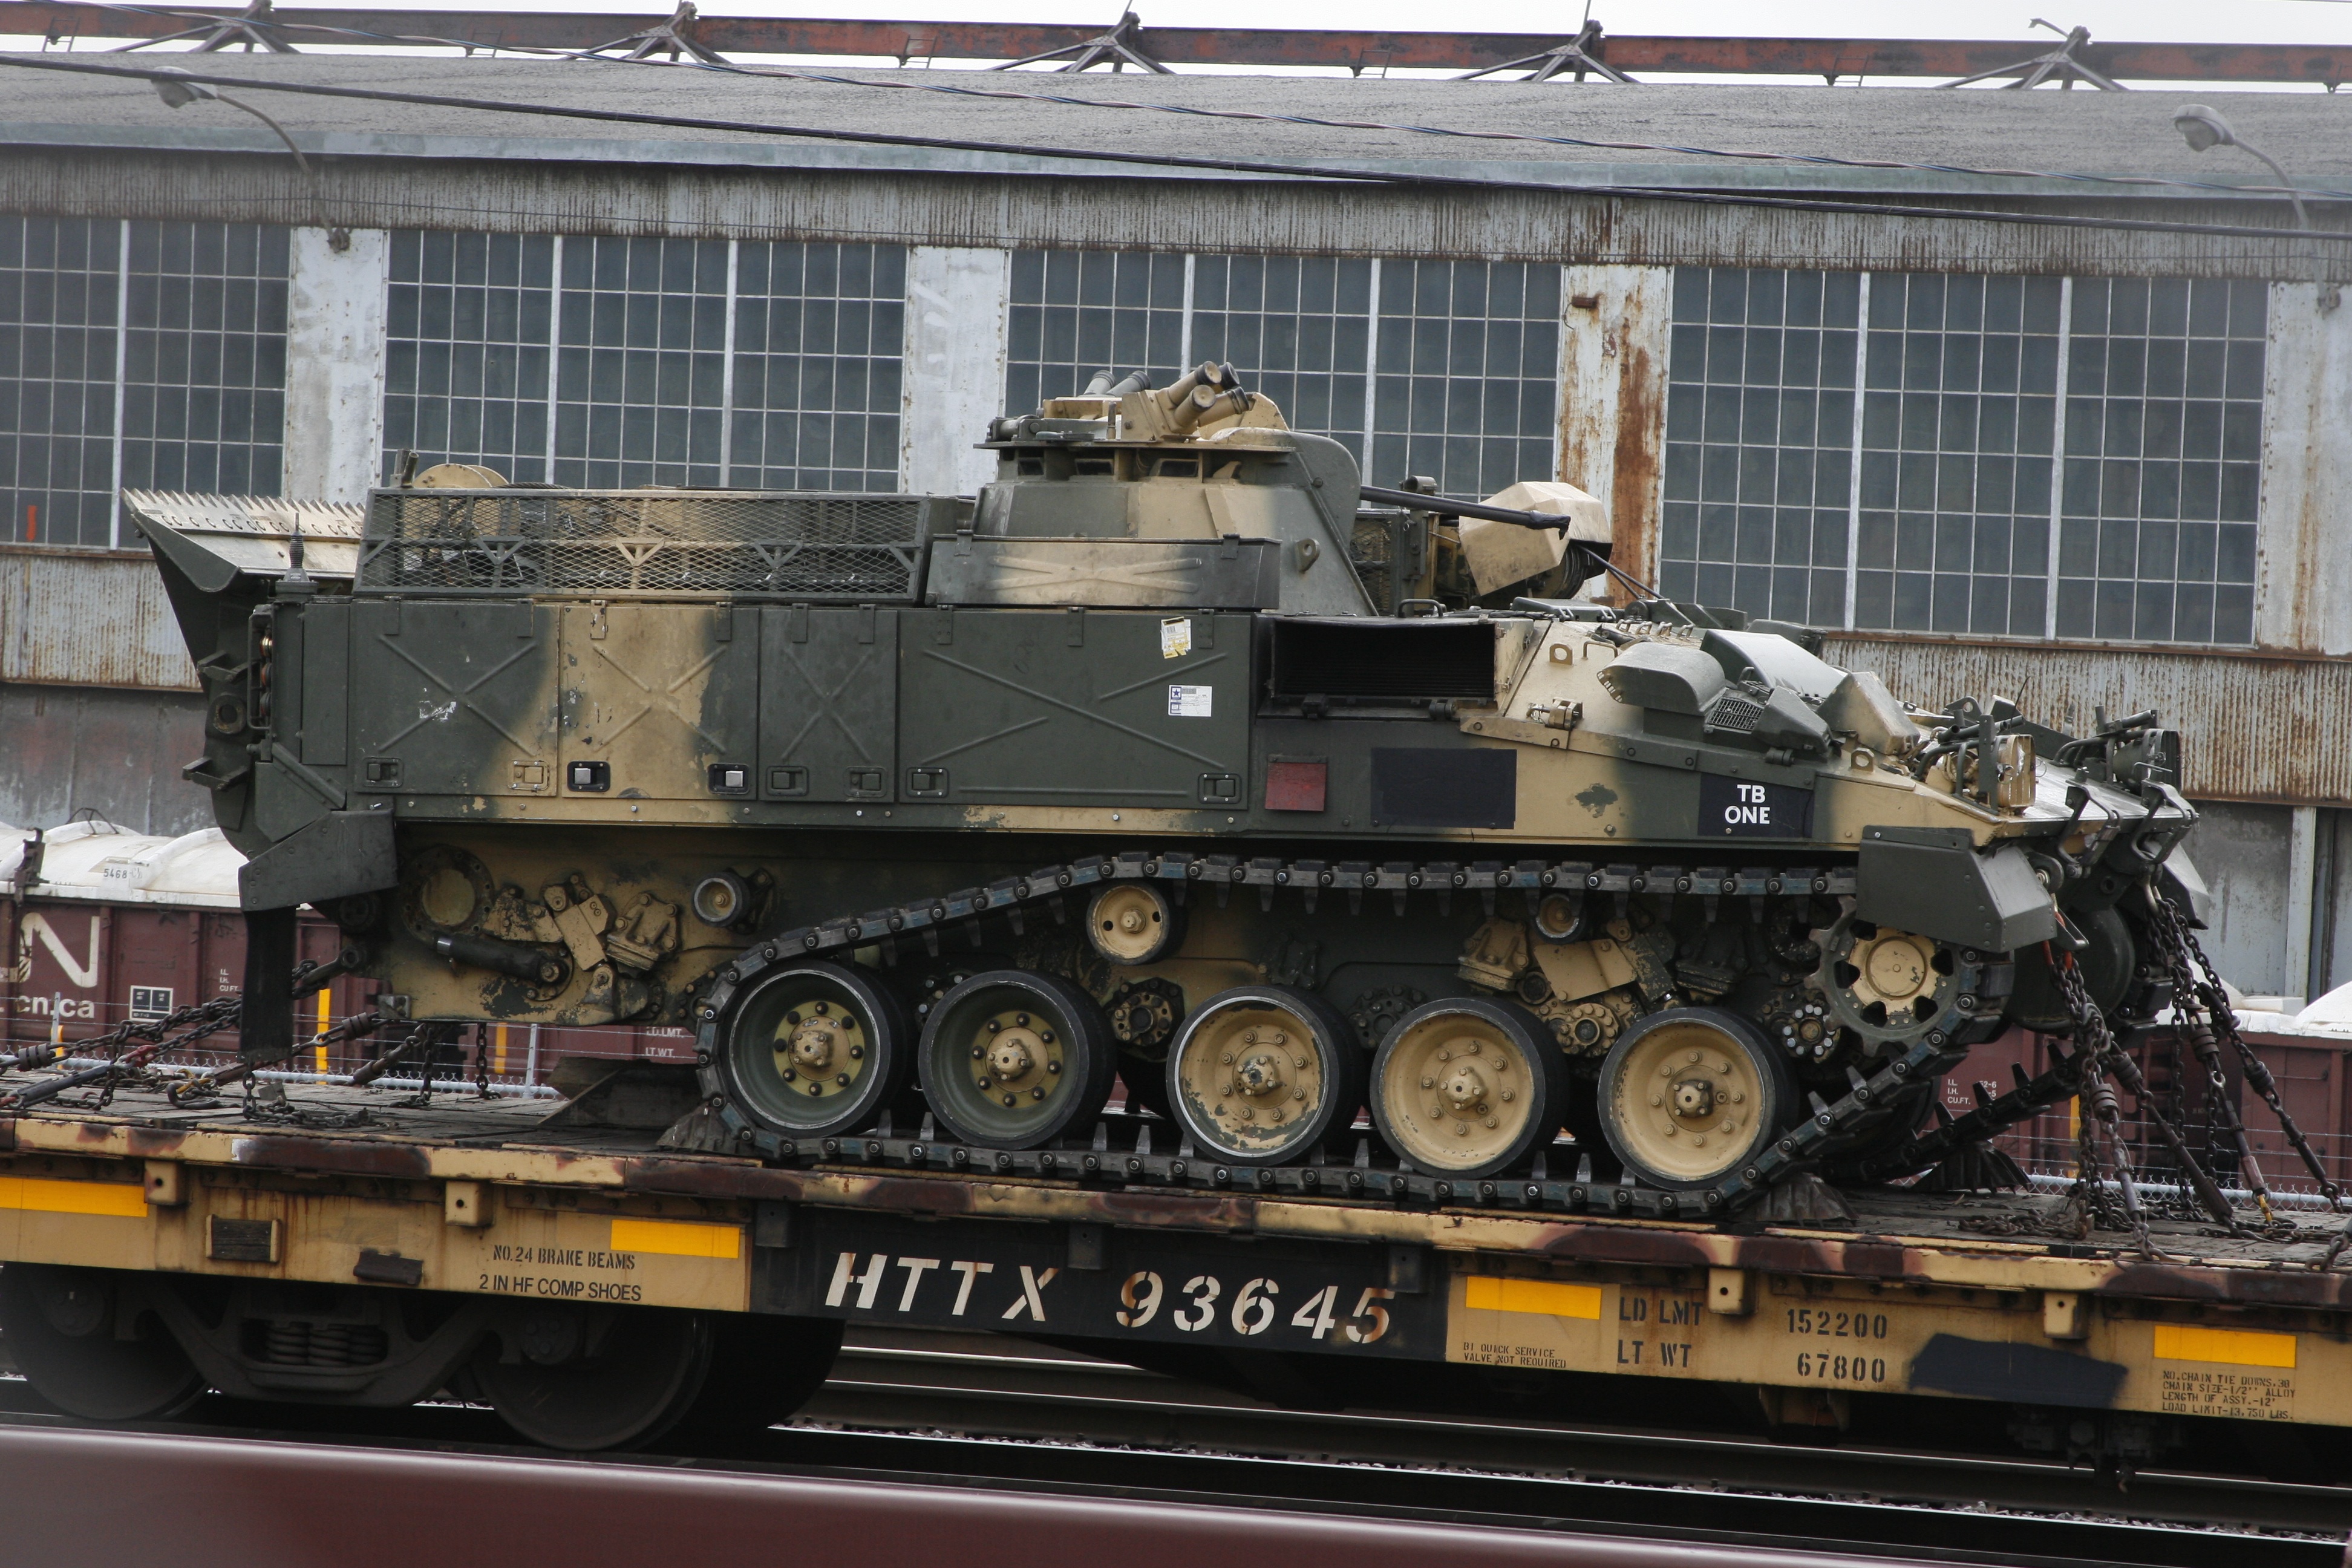
military, army, vehicle, weapon, war, locomotive, tank, land vehicle, armored car, military vehicle, combat vehicle, self propelled artillery, m113 armored personnel carrier, churchill tank